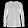
Label: Shirt